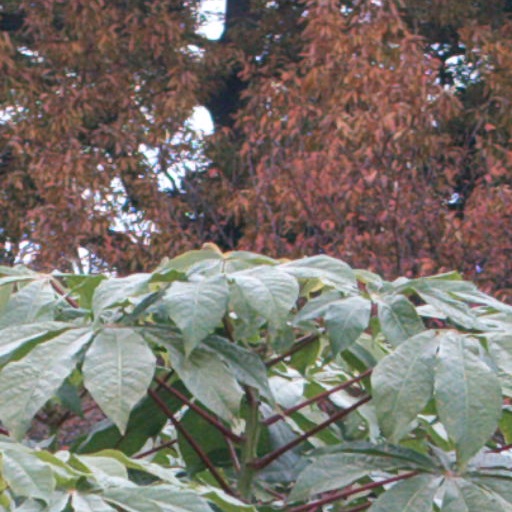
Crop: cassava